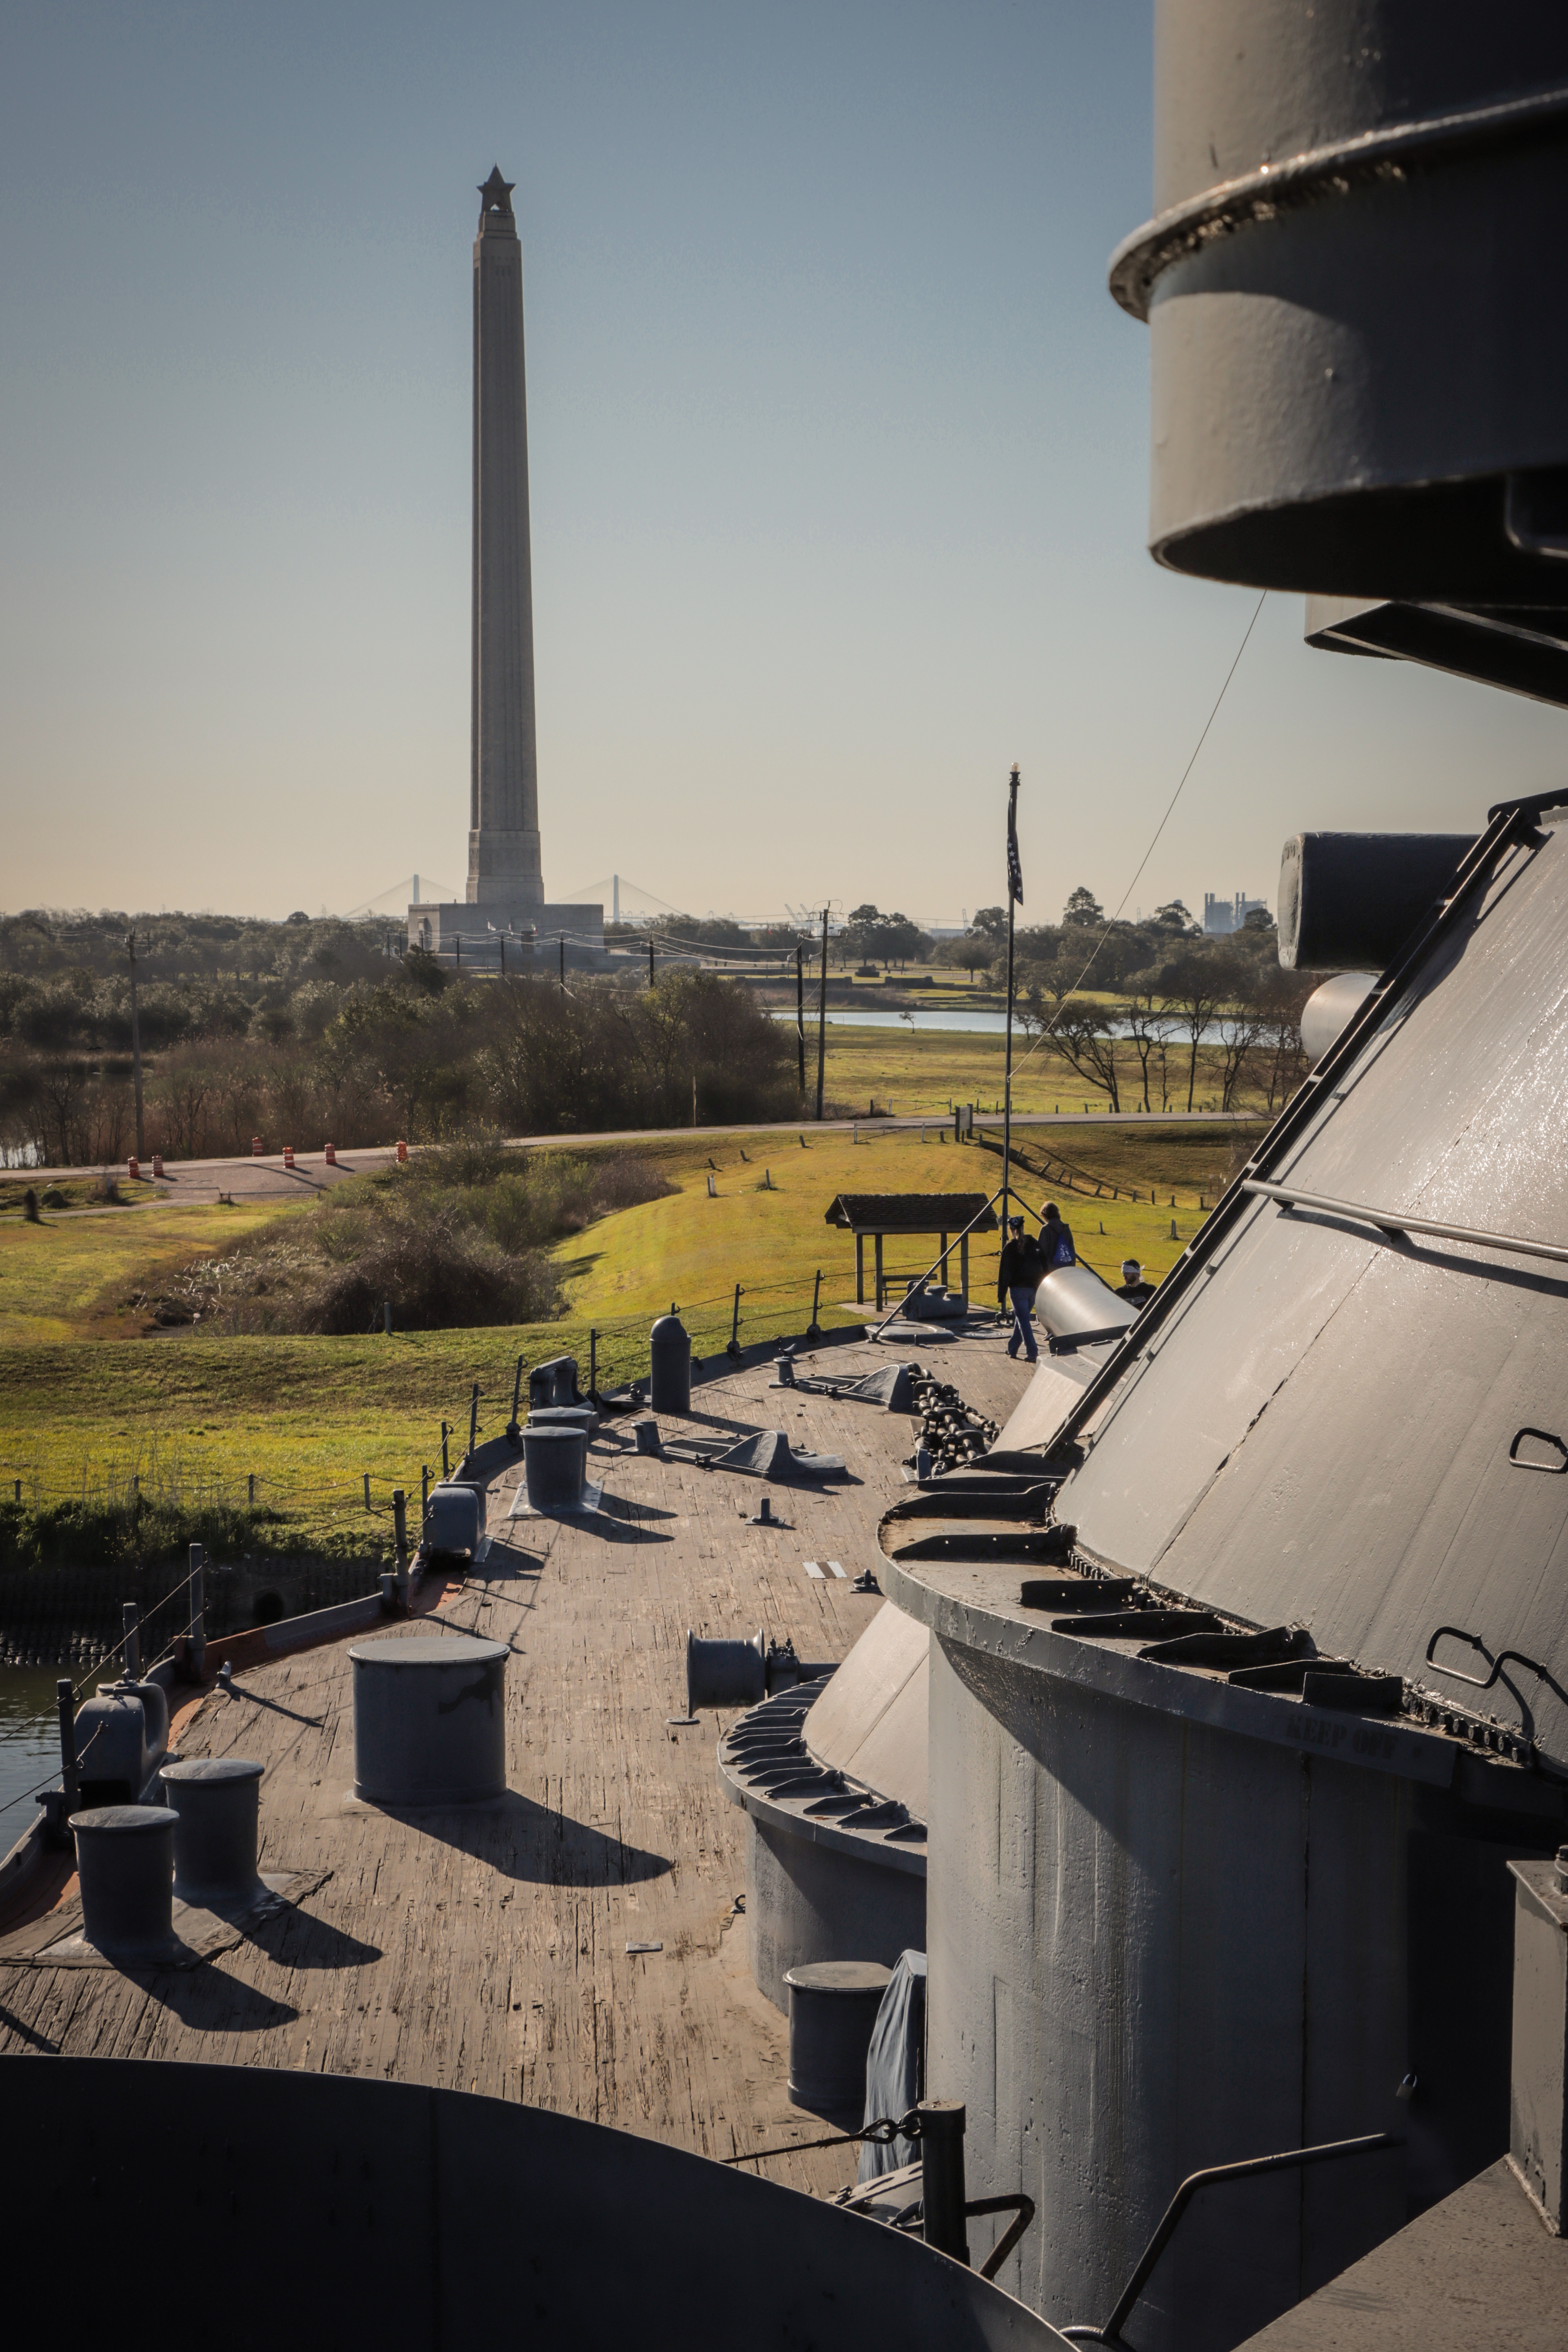
boat, ship, battleship, battleshiptexas, houston, texas, houstonshipchannel, sky, tower, architecture, sunlight, obelisk, morning, building, city, plant, Tints and shades, tree, urban design, horizon, shade, monument, landscape, roof, metal, town, evening, chimney, historic site, sunset, national historic landmark, shadow, tourist attraction, rock, spire, industry, concrete, ancient history, tourism, history, memorial, national monument, column, vacation, unesco world heritage site